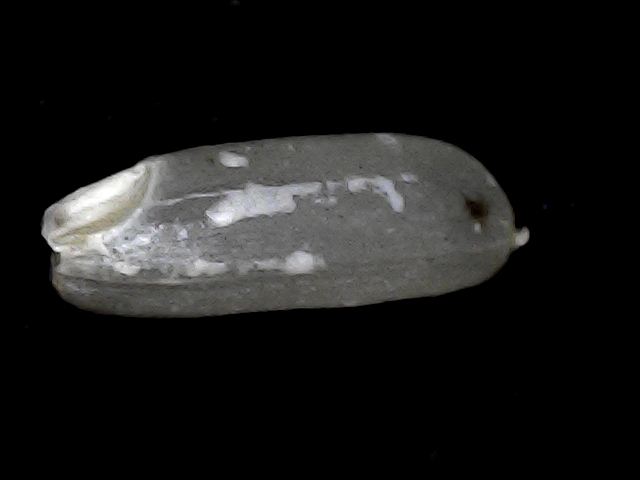
Rice variety: BD56